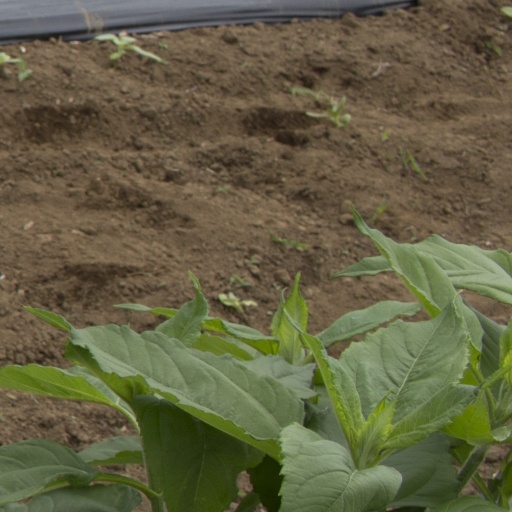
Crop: Jerusalem artichoke